List of Major League Baseball career games finished leaders

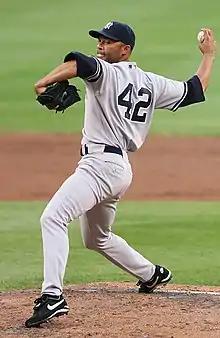
Mariano Rivera, the all-time leader in games finished

In baseball statistics, a relief pitcher is credited with a game finished (denoted by GF) if he is the last pitcher to pitch for his team in a game. A starting pitcher is not credited with a GF for pitching a complete game.